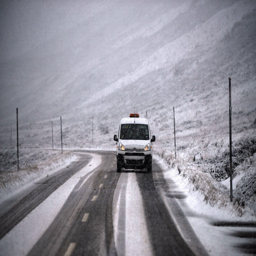
heavy snow this morning as strong winds continue to batter uk constituent country and many homes still without power .